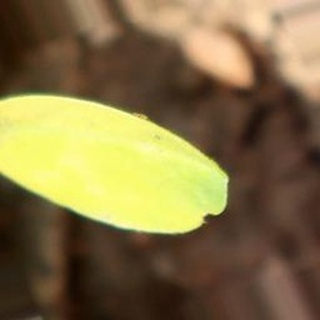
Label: groundnut_nutrition_deficiency